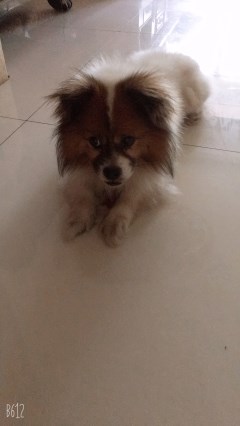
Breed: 806-n000129-papillon